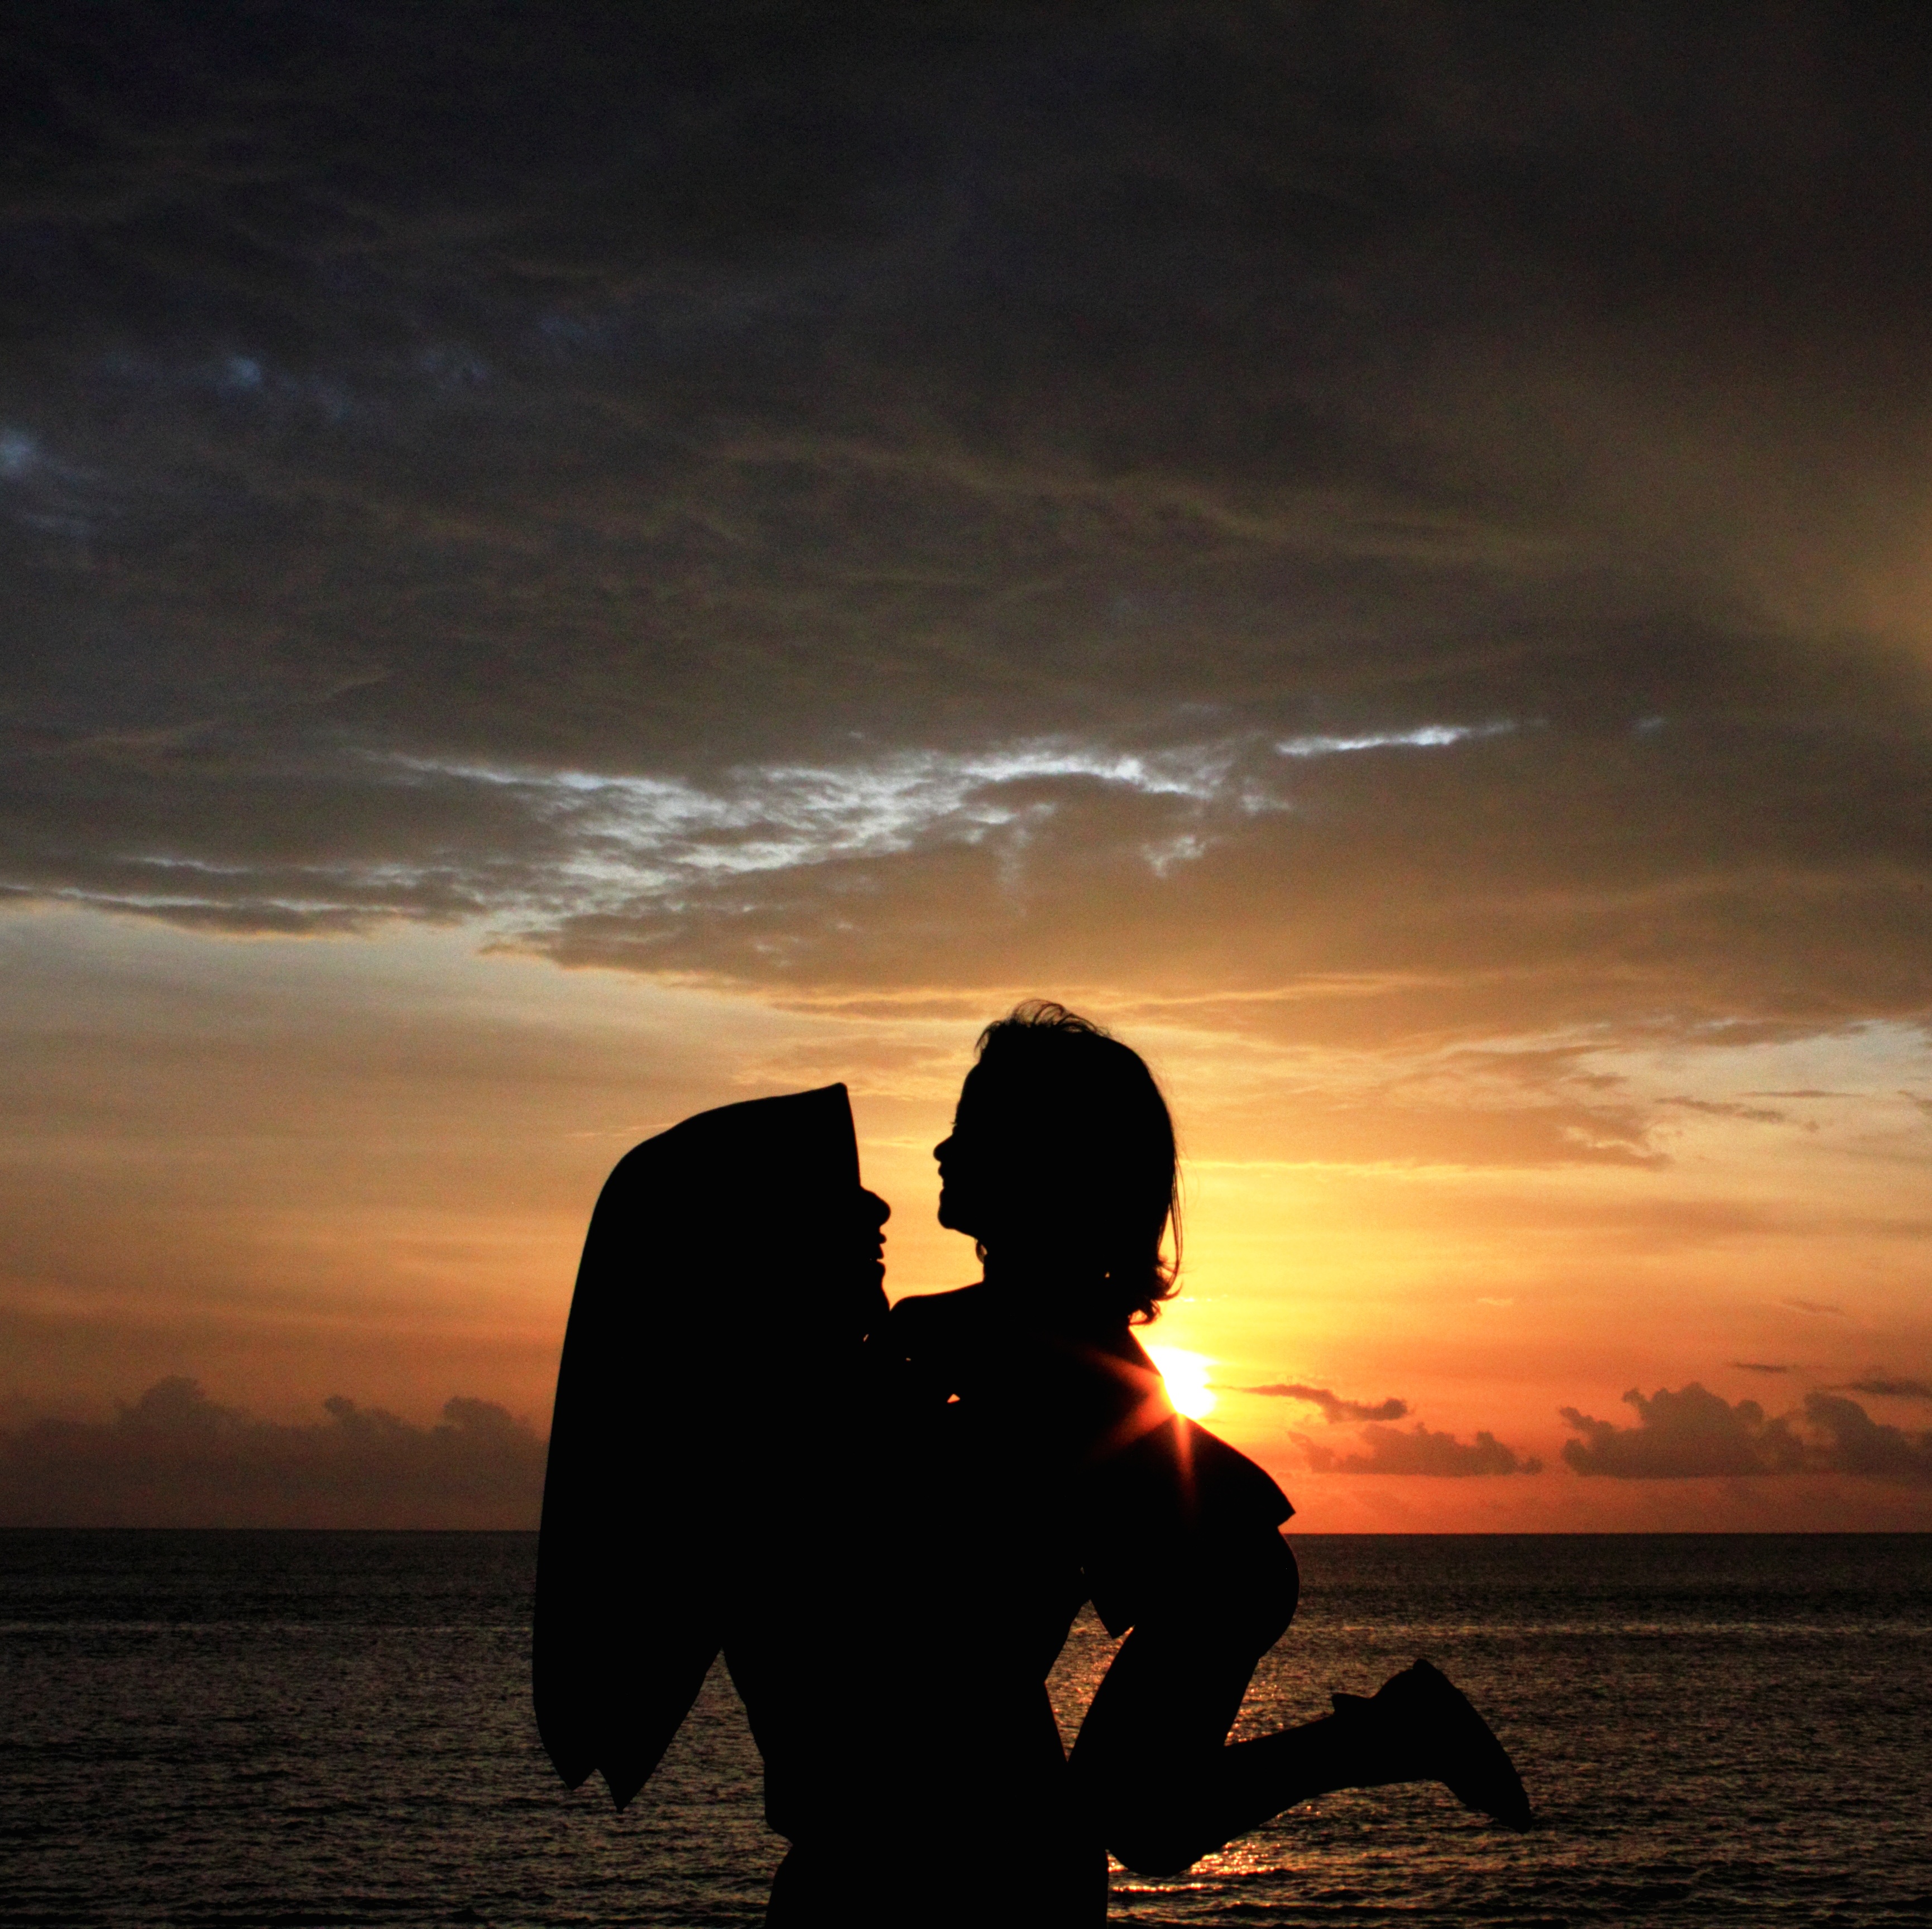
sea, horizon, silhouette, sunrise, sunset, sunlight, morning, dawn, dusk, evening, romance, emotion, interaction